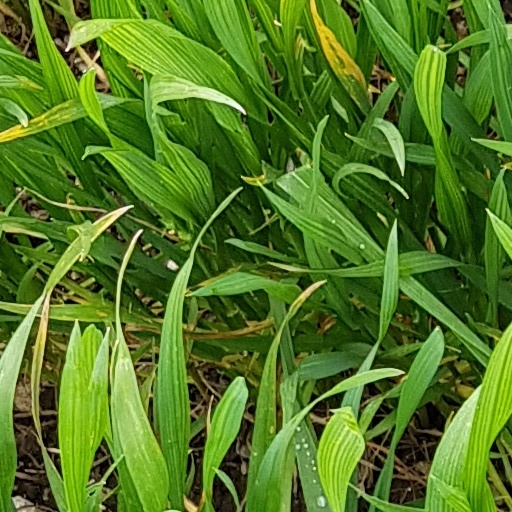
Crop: wheat